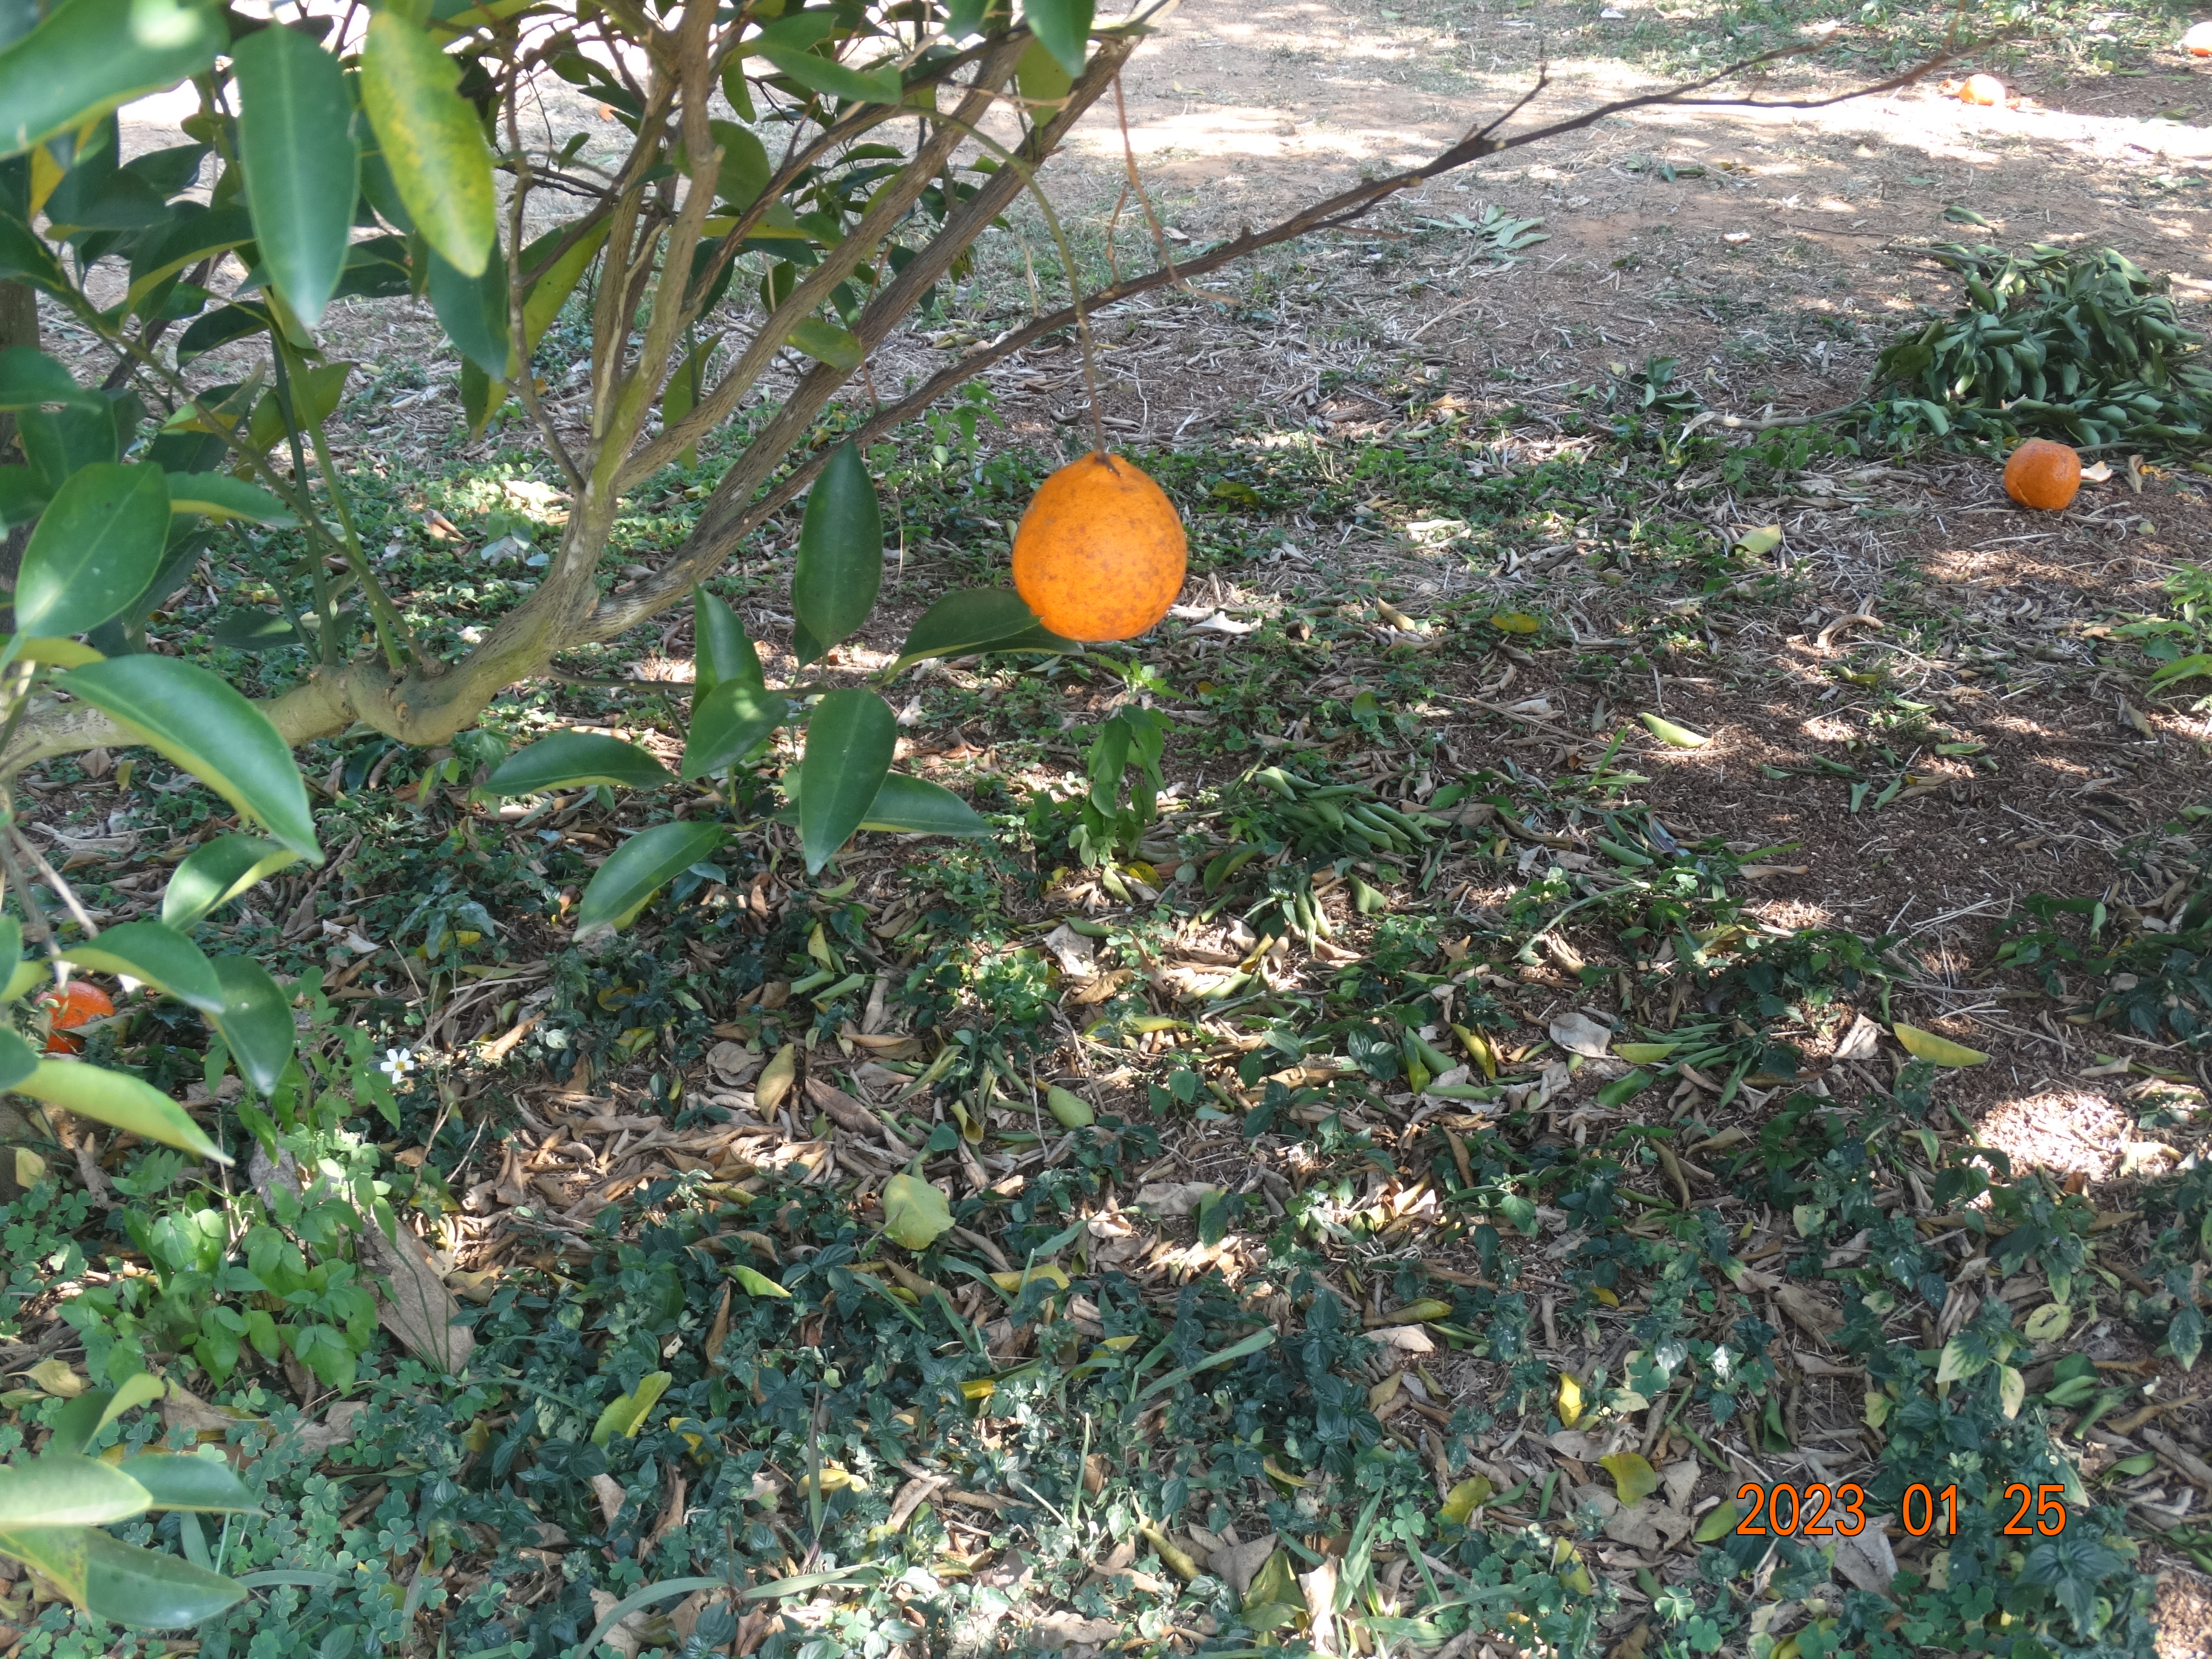
Citrus fruit variety: ponkan